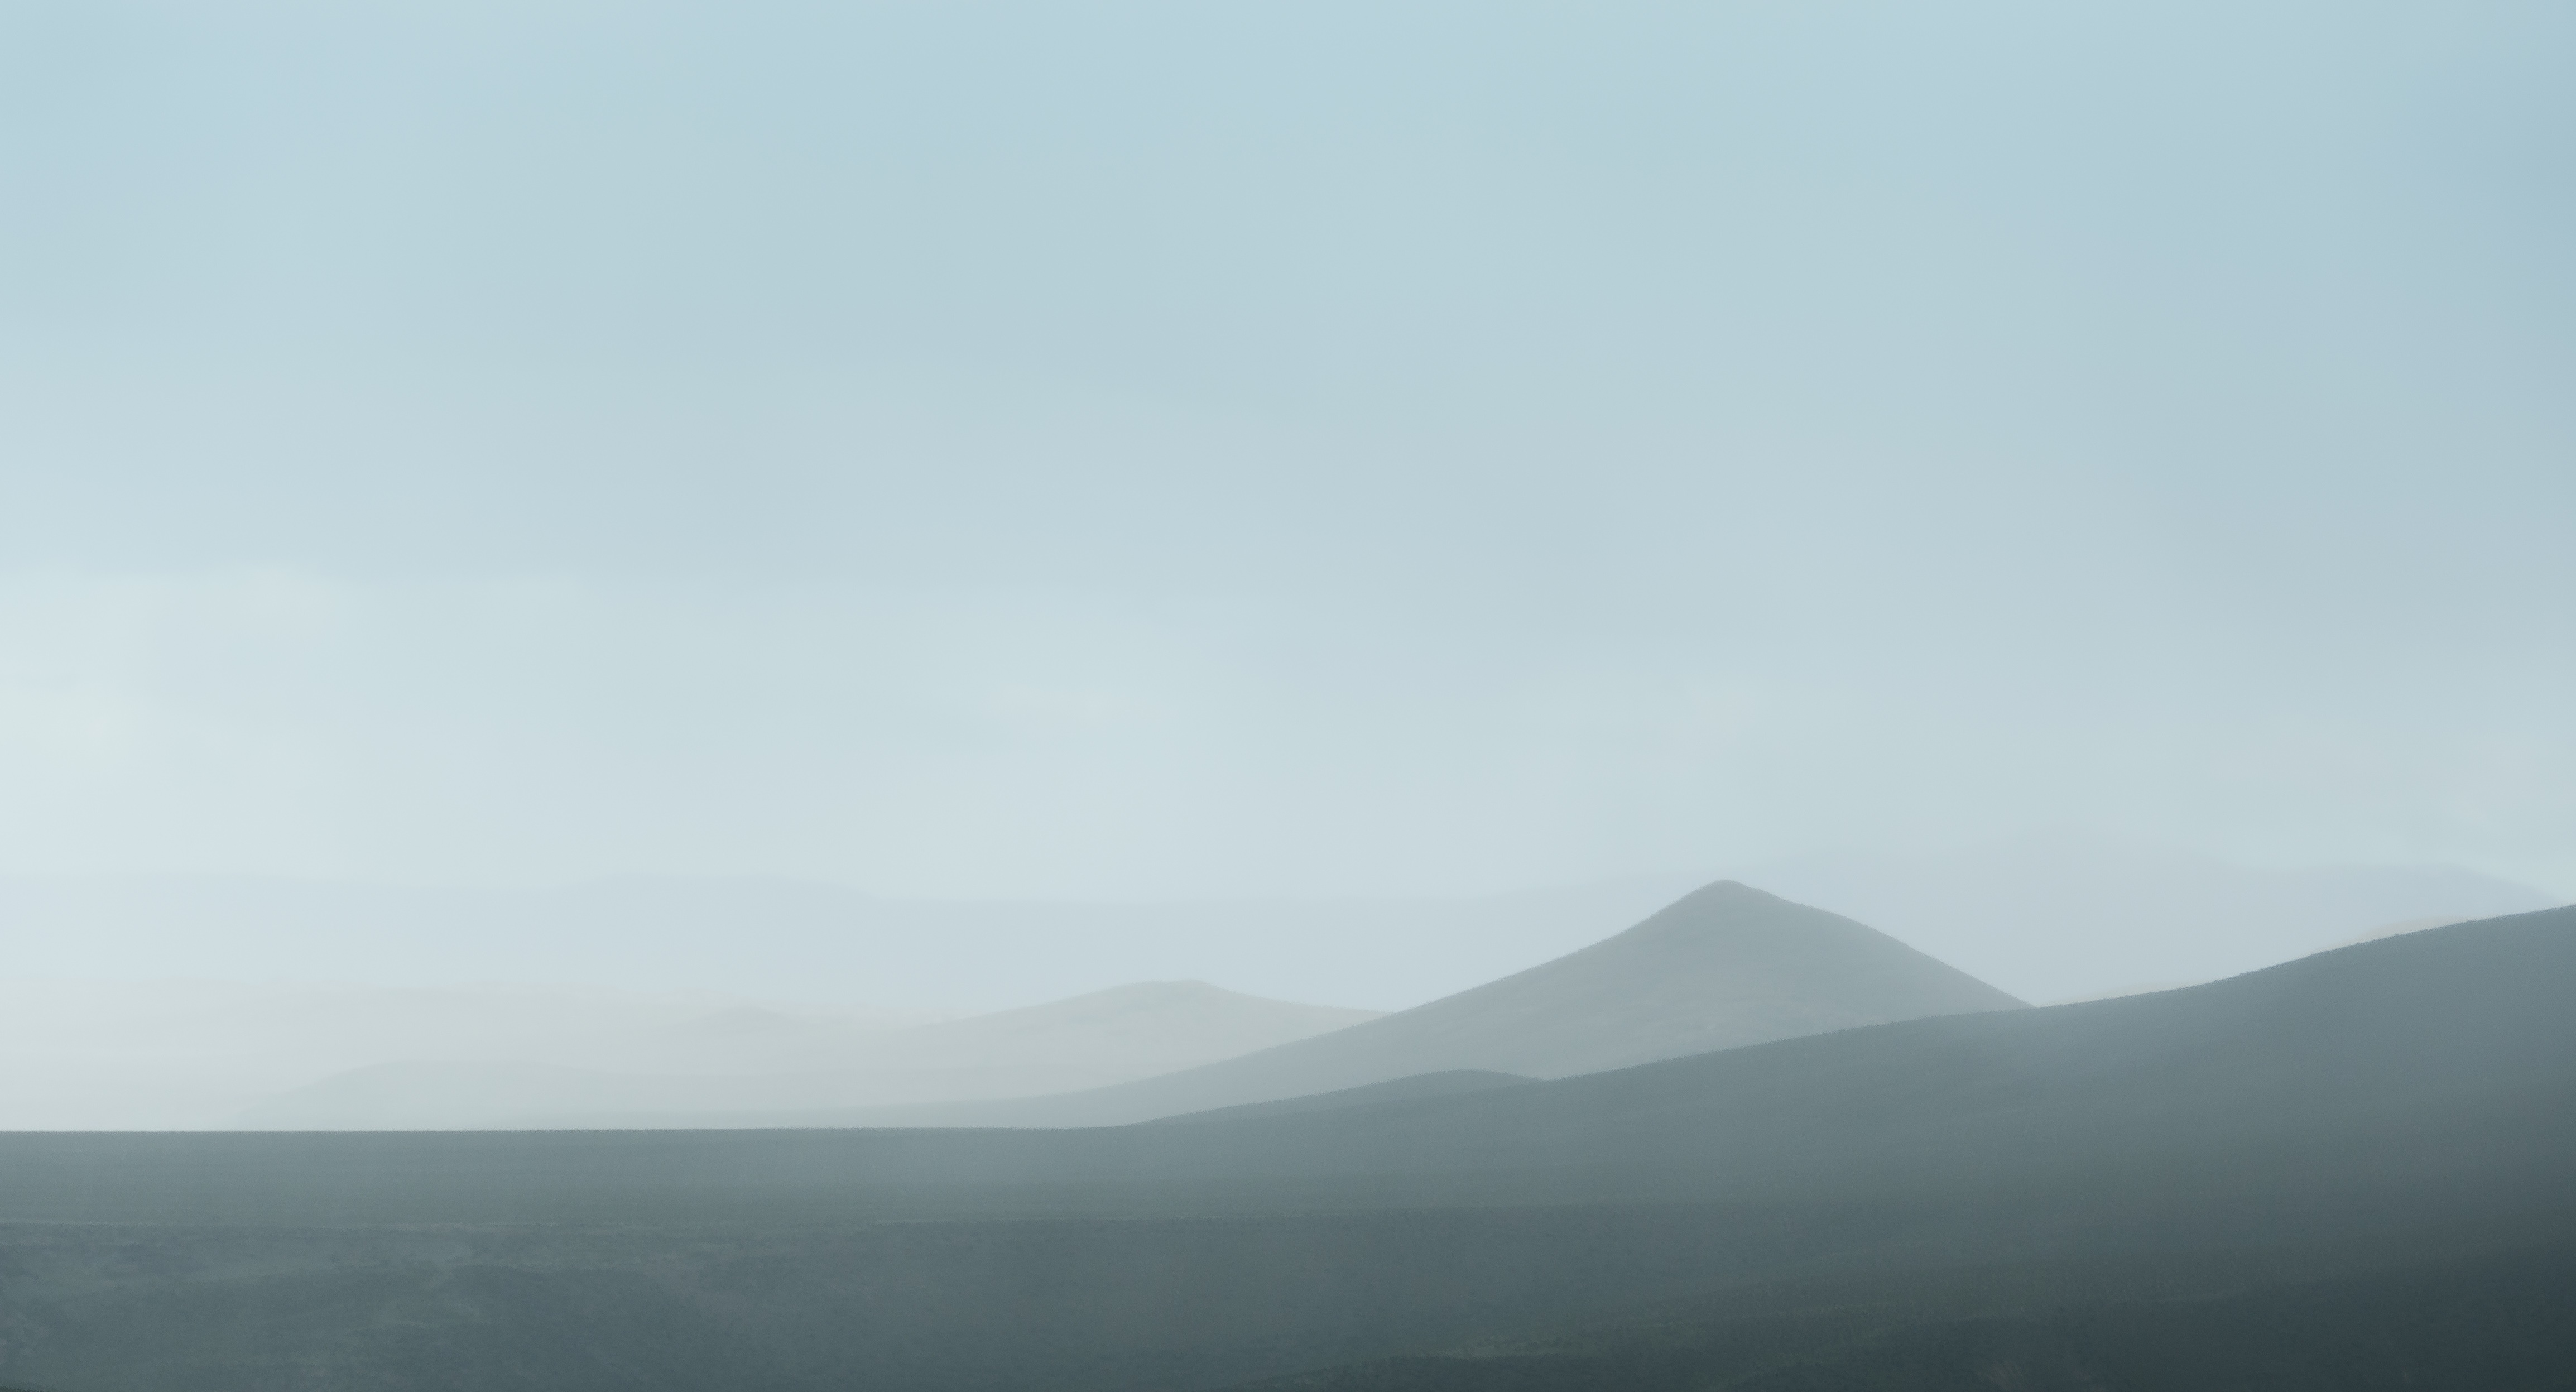
landscape, nature, horizon, mountain, fog, mist, morning, hill, dawn, mountain range, rural, haze, plain, plateau, ecosystem, landform, geographical feature, atmospheric phenomenon, atmosphere of earth, mountainous landforms